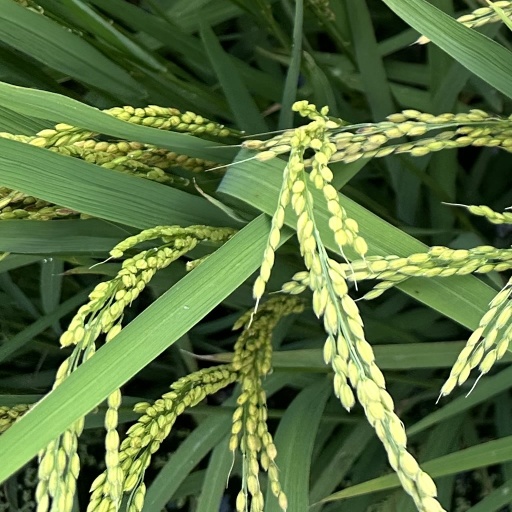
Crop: rice